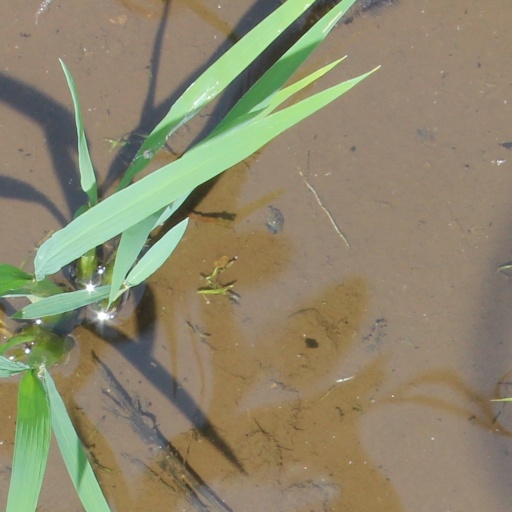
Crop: rice